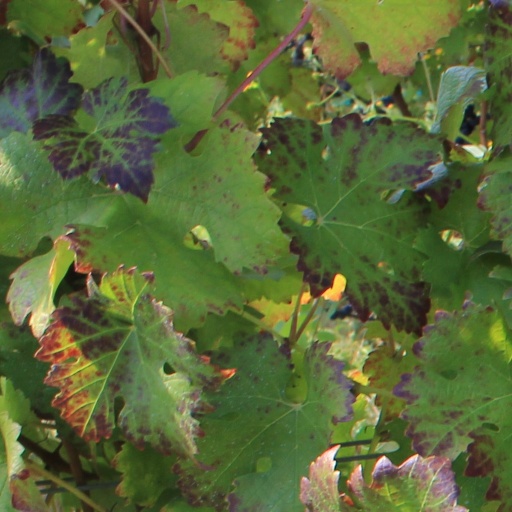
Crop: grape